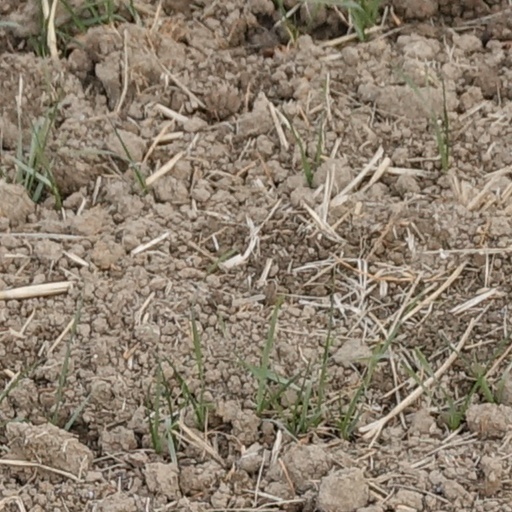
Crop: wheat